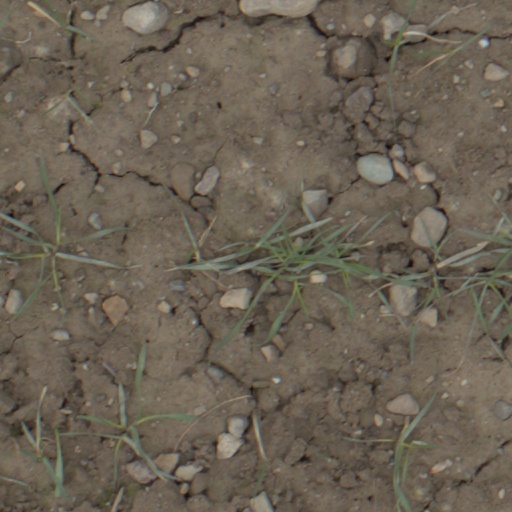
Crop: wheat